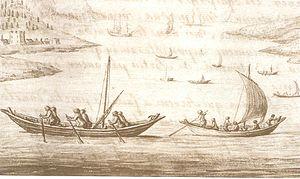
Une pinasse du bassin d'Arcachon ou pinassote est une petite embarcation à fond plat, à voile au tiers et avirons puis à moteur. Elle est utilisée traditionnellement pour la pêche et l'ostréiculture.